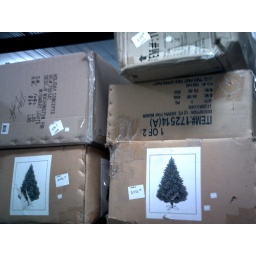
New in box Christmas trees